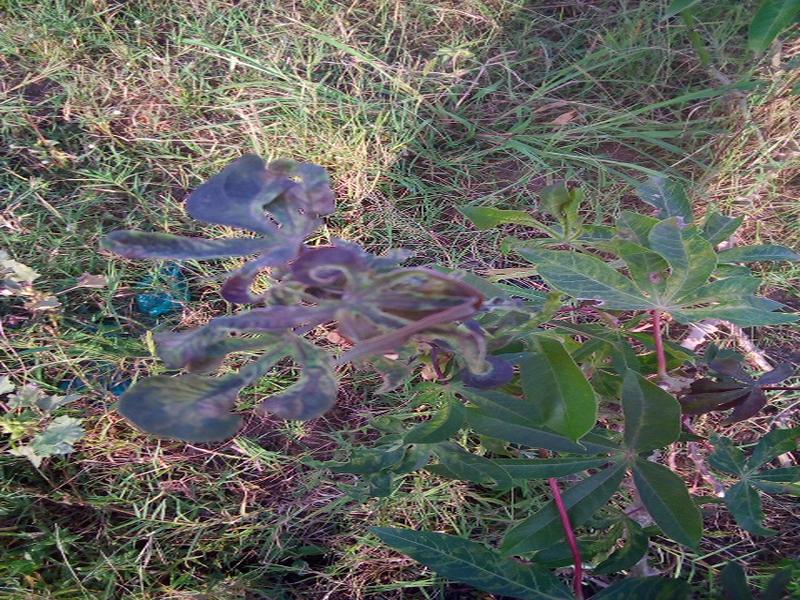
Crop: cassava
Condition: brown_streak_disease